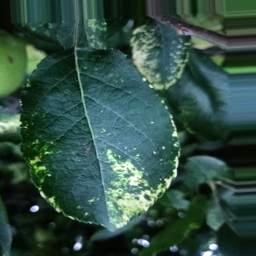
Label: Apple_Mosaic